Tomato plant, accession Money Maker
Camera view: horizontal (90 deg, fisheye); turntable rotation: 240 degrees
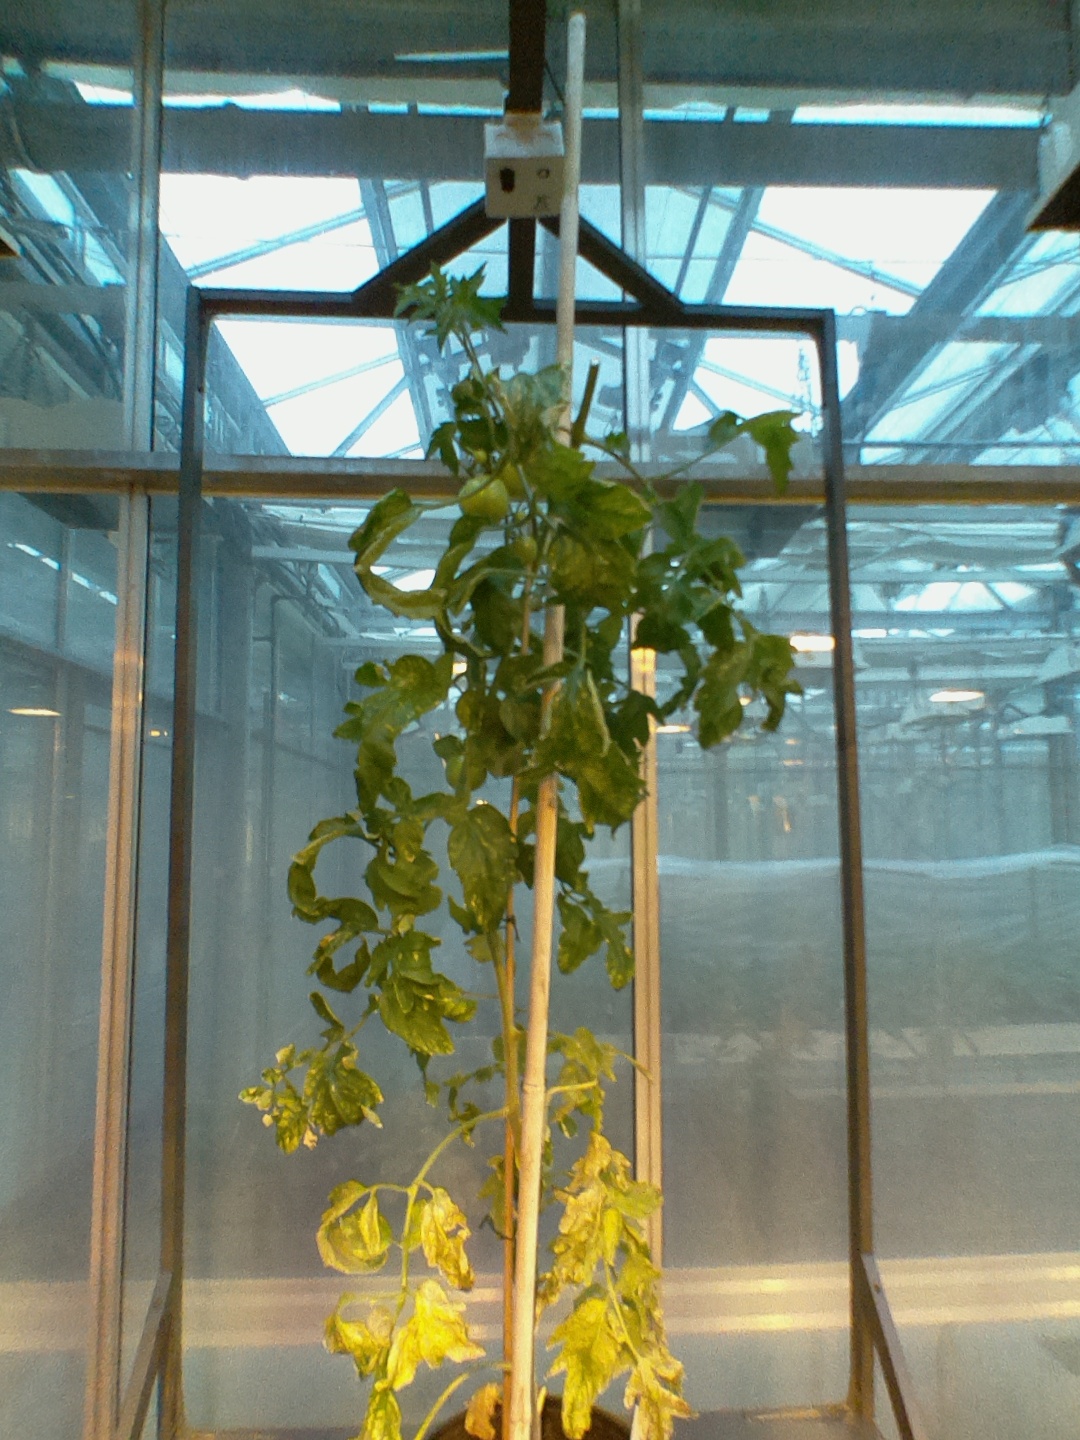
BBCH growth stage 79: 90% -100% of final fruit size